Swastika (Germanic Iron Age)

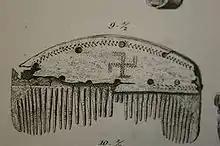
A comb with a sauwastika found in Nydam Mose in Denmark, dating to the 3rd or 4th century CE.

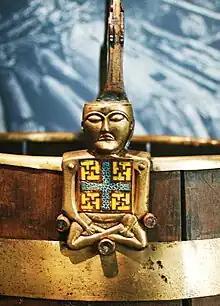
Two swastikas and two sauwastikas in an ornament of a bucket found with the Oseberg ship (ca. AD 800)

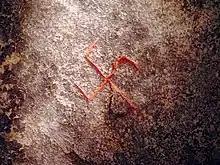
The swastika on the Snoldelev Stone, Denmark (9th century)

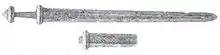
The Sæbø sword with runes and a swastika symbol on one side of the blade.

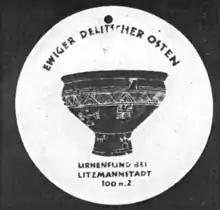
Swastikas found on archaeological artefacts of the Iron Age used in Nazi propaganda: depiction of a swastika-bearing funerary urn of the Przeworsk culture (Sarmatia now Poland 2nd century) on a ceramic medallion issued by the Bund Deutscher Osten.

The swastika design is known from artefacts of various cultures since the Neolithic, and it recurs with some frequency on artefacts dated to the Germanic Iron Age, i.e. the Migration period to Viking Age period in Scandinavia, including the Vendel era in Sweden, attested from as early as the 3rd century in Elder Futhark inscriptions and as late as the 9th century on Viking Age image stones.